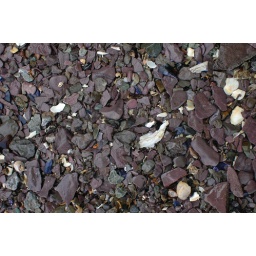
siltstone more colorful than similarly shaped dark gray Cambridge argillite pebbles that strew most beaches in Boston Harbor